Hugh Guion MacDonell

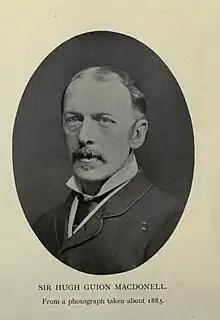
Photo taken from the book of his Wife, Anne Lumb Yates, "Reminiscences Of Diplomatic Life" 1913

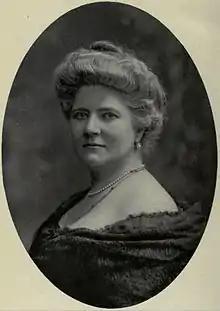
Picture of Anne Lumb, from her book "Reminiscences of Diplomatic Life" 1913

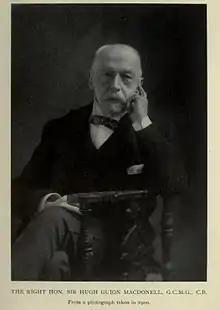
Sir Hugh Guion MacDonell in his last years 1900

Sir Hugh Guion MacDonell (5 March 1831, Florence, Grand Duchy of Tuscany – 25 January 1904, London) was a British diplomat who was envoy to Brazil, Denmark and Portugal.